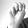
ASL letter: M